Jason Danino-Holt

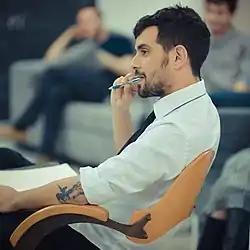
Jason Danino-Holt, 2015

Danino-Holt was born in Tel Aviv, Israel, to a Moroccan French-Canadian mother, Chantal Danino, and a British father, Martin Holt. Raised in a trilingual home, he attended summer school in Cambridge at age 12. He attended Teva School for Nature in Jaffa, following by theatre studies at the Thelma Yellin High School for the Arts and later trained at the Nissan Nativ Acting Studio (2007–2010). He pursued an MFA certificate at Bezalel Academy of Arts and Design (2019–2021). Unlike most of his Israeli contemporaries, he did not serve in the IDF for health reasons.